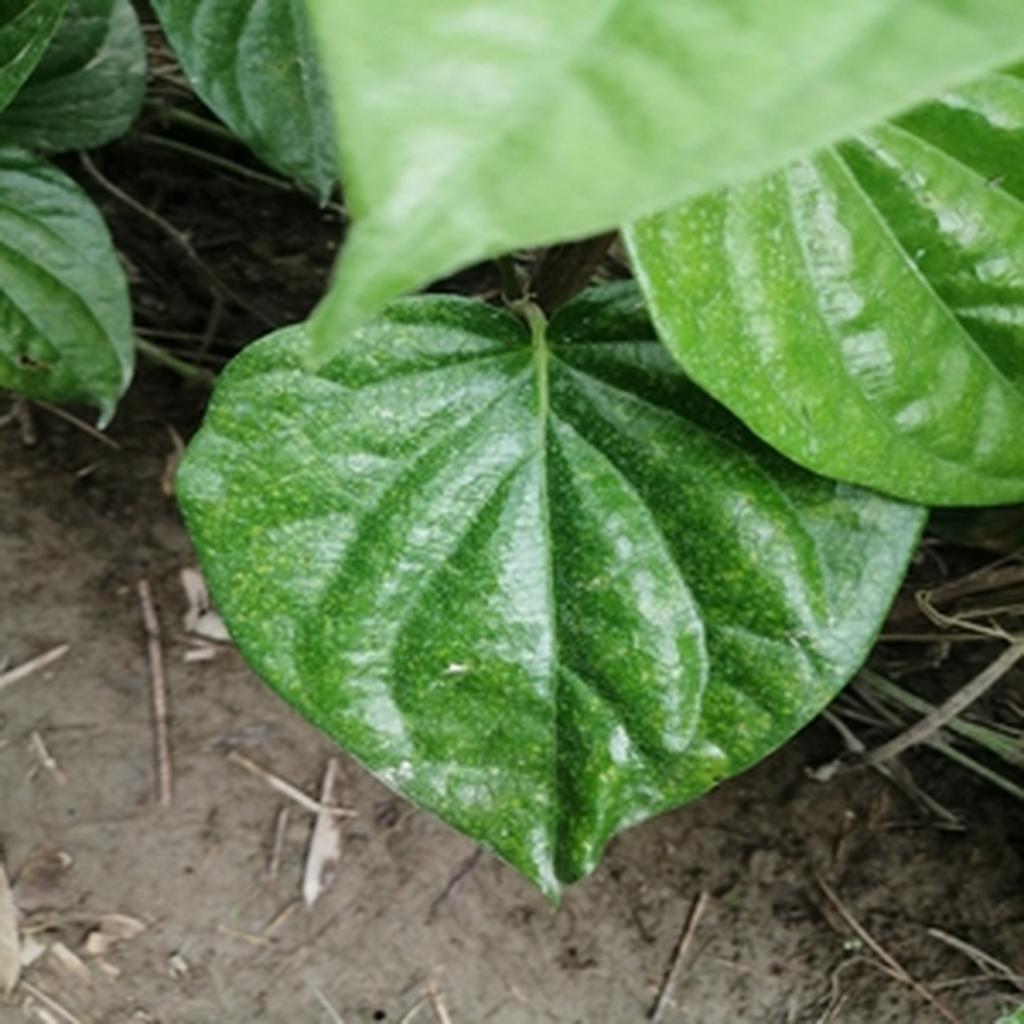
Label: Leaf_Spot